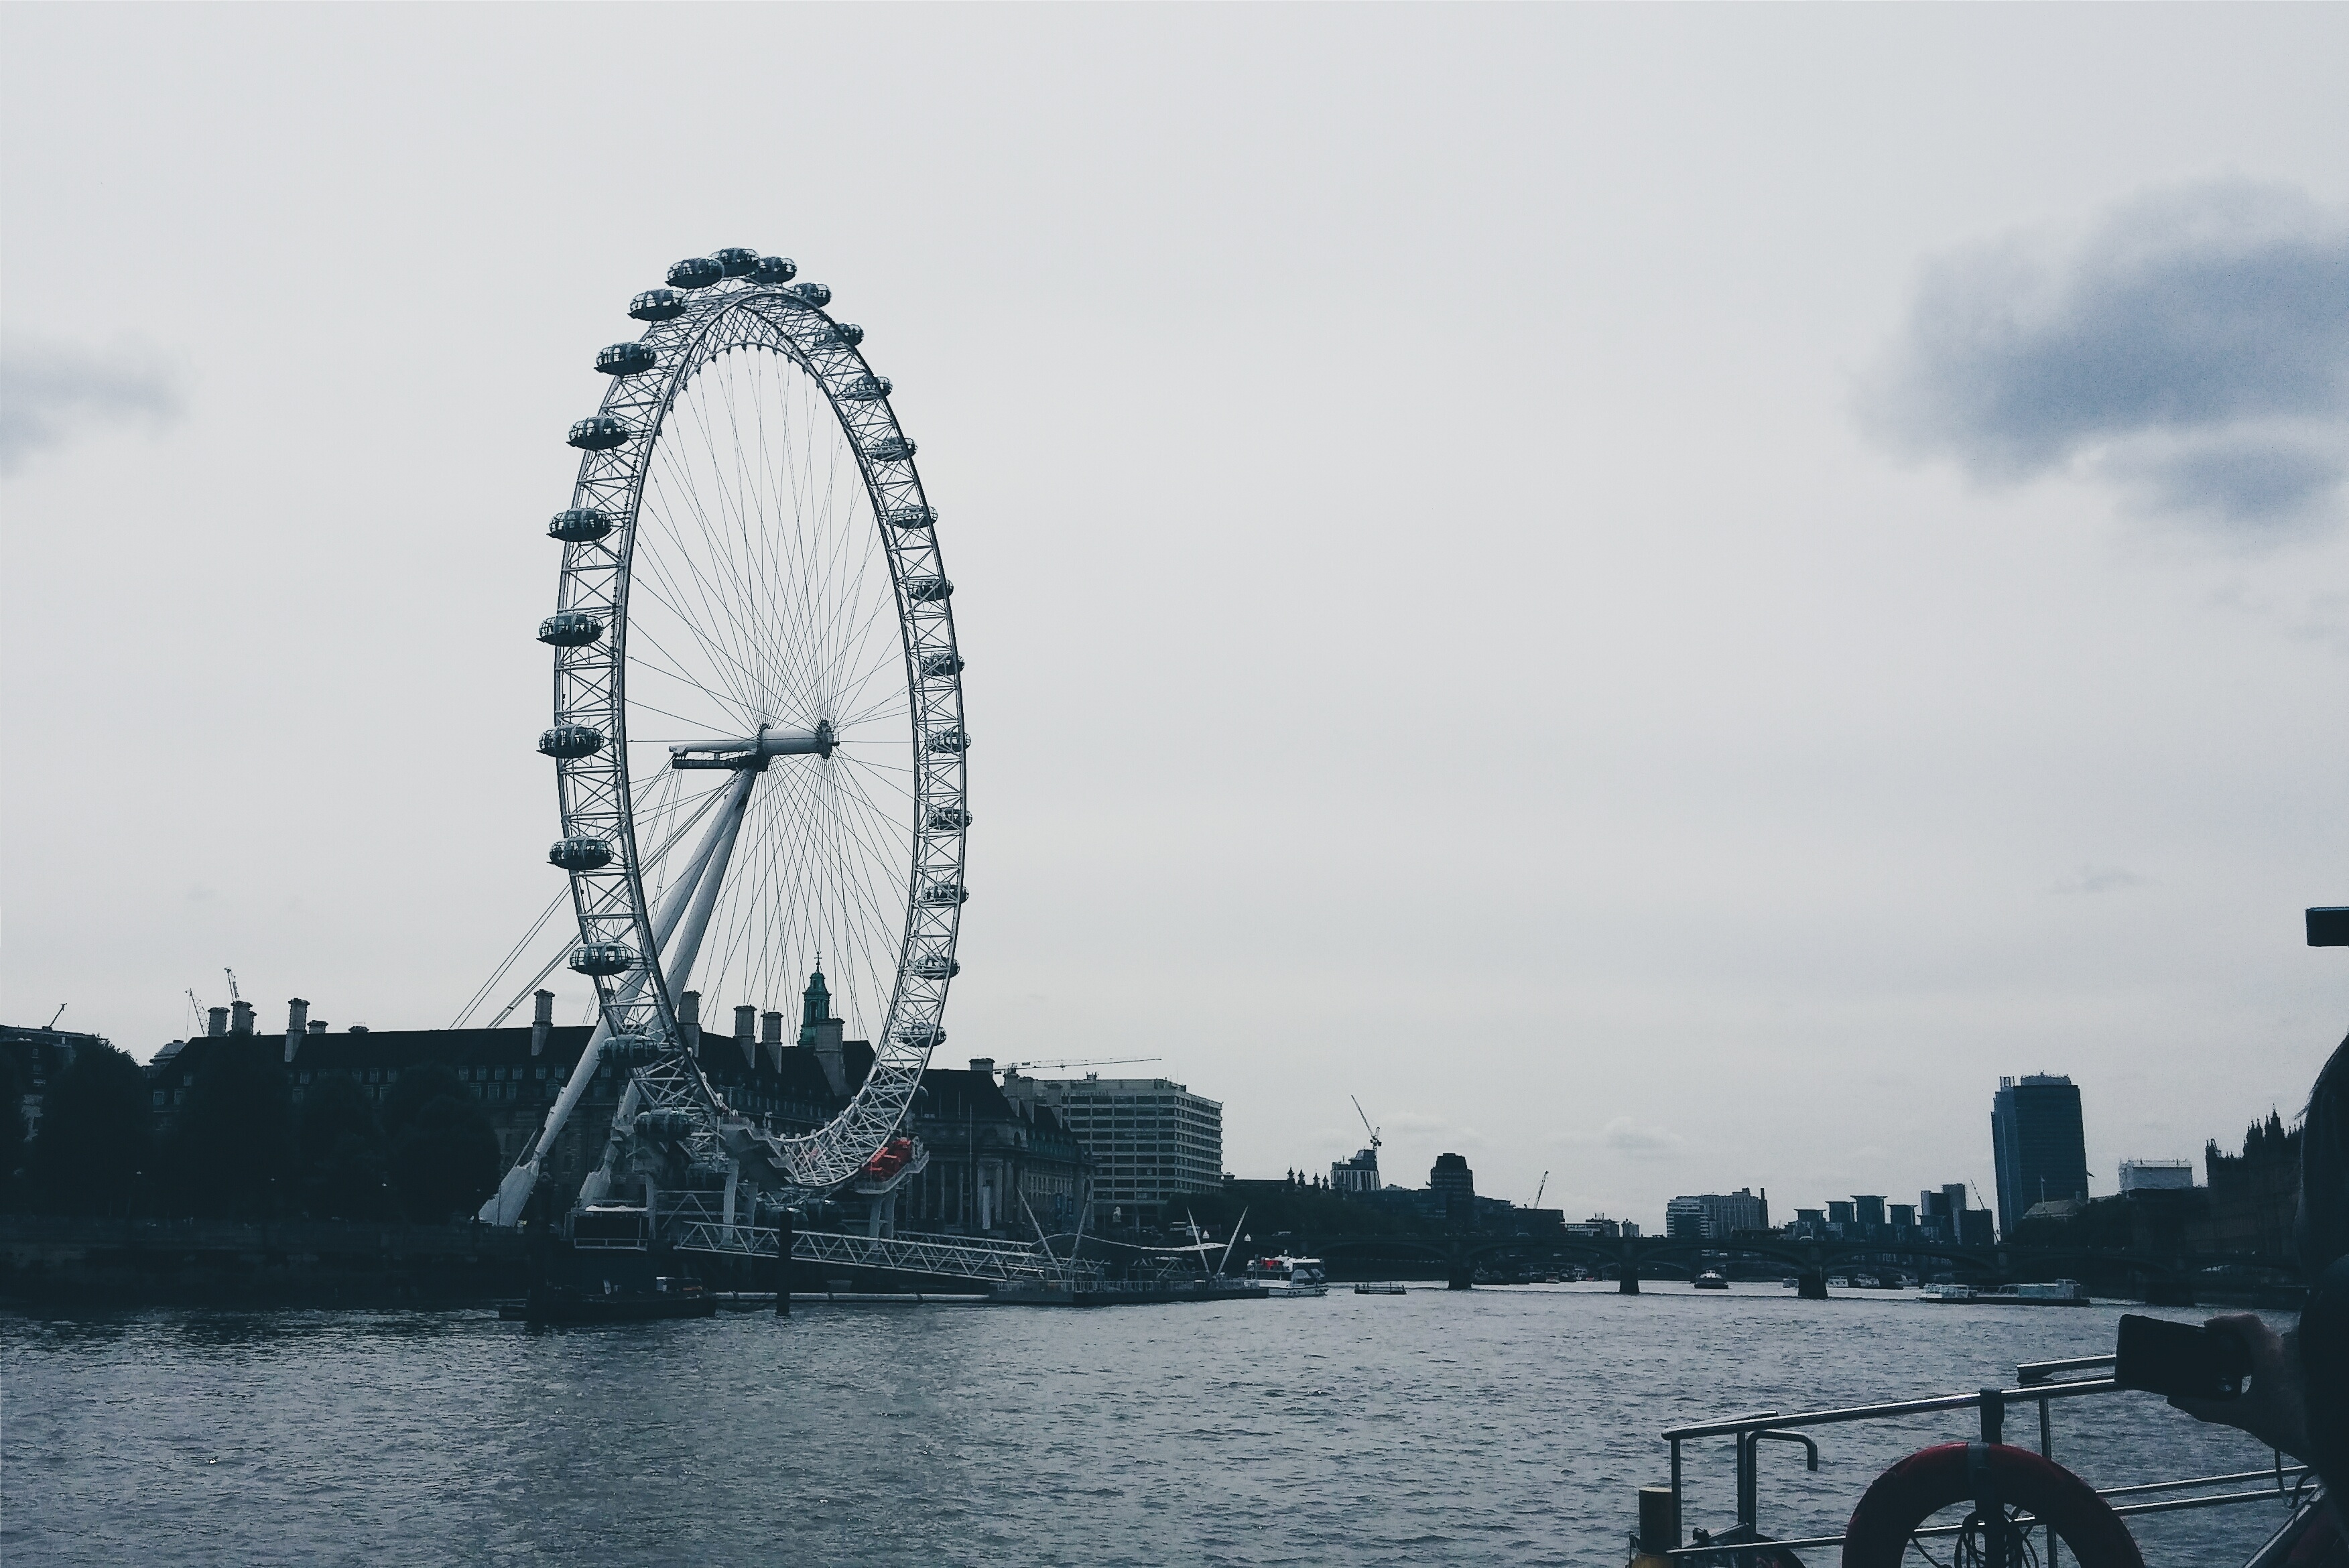
sea, vehicle, ferris wheel, landmark, tourist attraction, atmosphere of earth